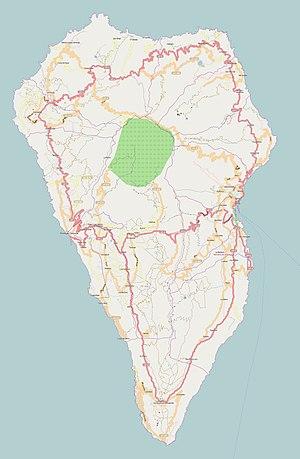
Carte de La Palma (Îles Canaries).
La caldeira de Taburiente, en espagnol caldera de Taburiente, est une caldeira d'Espagne située dans les îles Canaries, sur l'île de La Palma. Elle constitue les restes d'un stratovolcan effondré. Ouverte vers l'océan Atlantique en direction du sud-ouest via une vallée encaissée, elle est partiellement incluse dans un parc national. L'un des rebords de la caldeira, le Roque de los Muchachos, constitue le point culminant de La Palma avec 2 426 mètres d'altitude.
Le Cumbre Vieja, en français : « Vieux sommet », est un volcan d'Espagne qui se situe dans l'archipel des Canaries, dans le sud de l'île de La Palma. Partie volcanologiquement active de l'île, le Cumbre Vieja est susceptible d'engendrer un mégatsunami qui toucherait la majorité des côtes de l'Atlantique Nord au cours d'une future éruption si la partie occidentale de la montagne glissait dans l'océan Atlantique.
Puerto Naos est une station balnéaire de l'île de La Palma dans l'archipel des îles Canaries. Elle fait partie de la commune de Los Llanos de Aridane.
Le phare de Punta Cumplida est un phare situé sur Punta de la Orchilla à 5 km de la commune de Barlovento sur l'île de La Palma, dans les Îles Canaries.